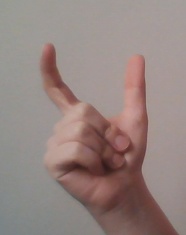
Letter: nun